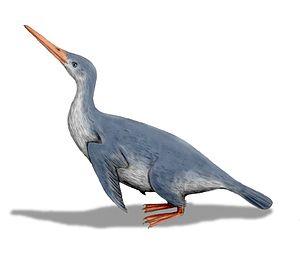
Les Sphénisciformes sont un ordre d'oiseaux de mer inaptes au vol vivant dans l'hémisphère austral et dont les membres sont appelés manchots. Les manchots à aigrettes sont également nommés gorfous. Les espèces modernes sont regroupées dans la famille des sphéniscidés.
Waimanu est un genre éteint de manchots. Il a vécu au Paléocène il y a environ 60 Ma.